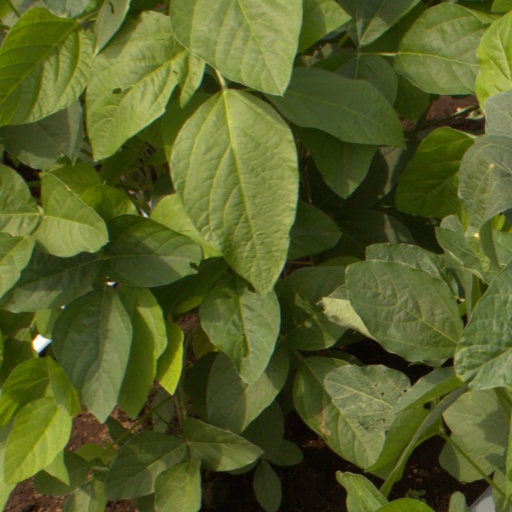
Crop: soybean